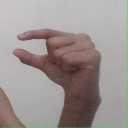
अक्षर: ग